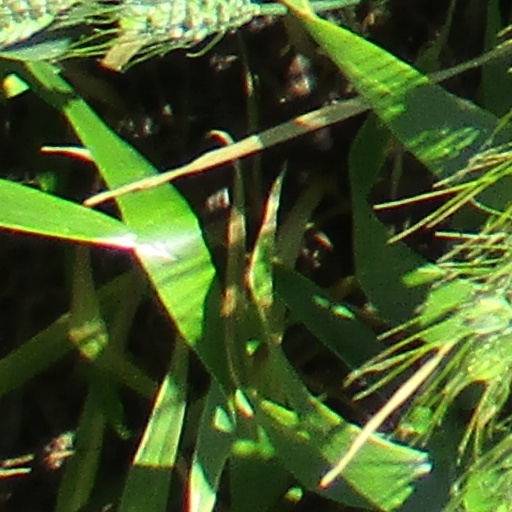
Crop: wheat